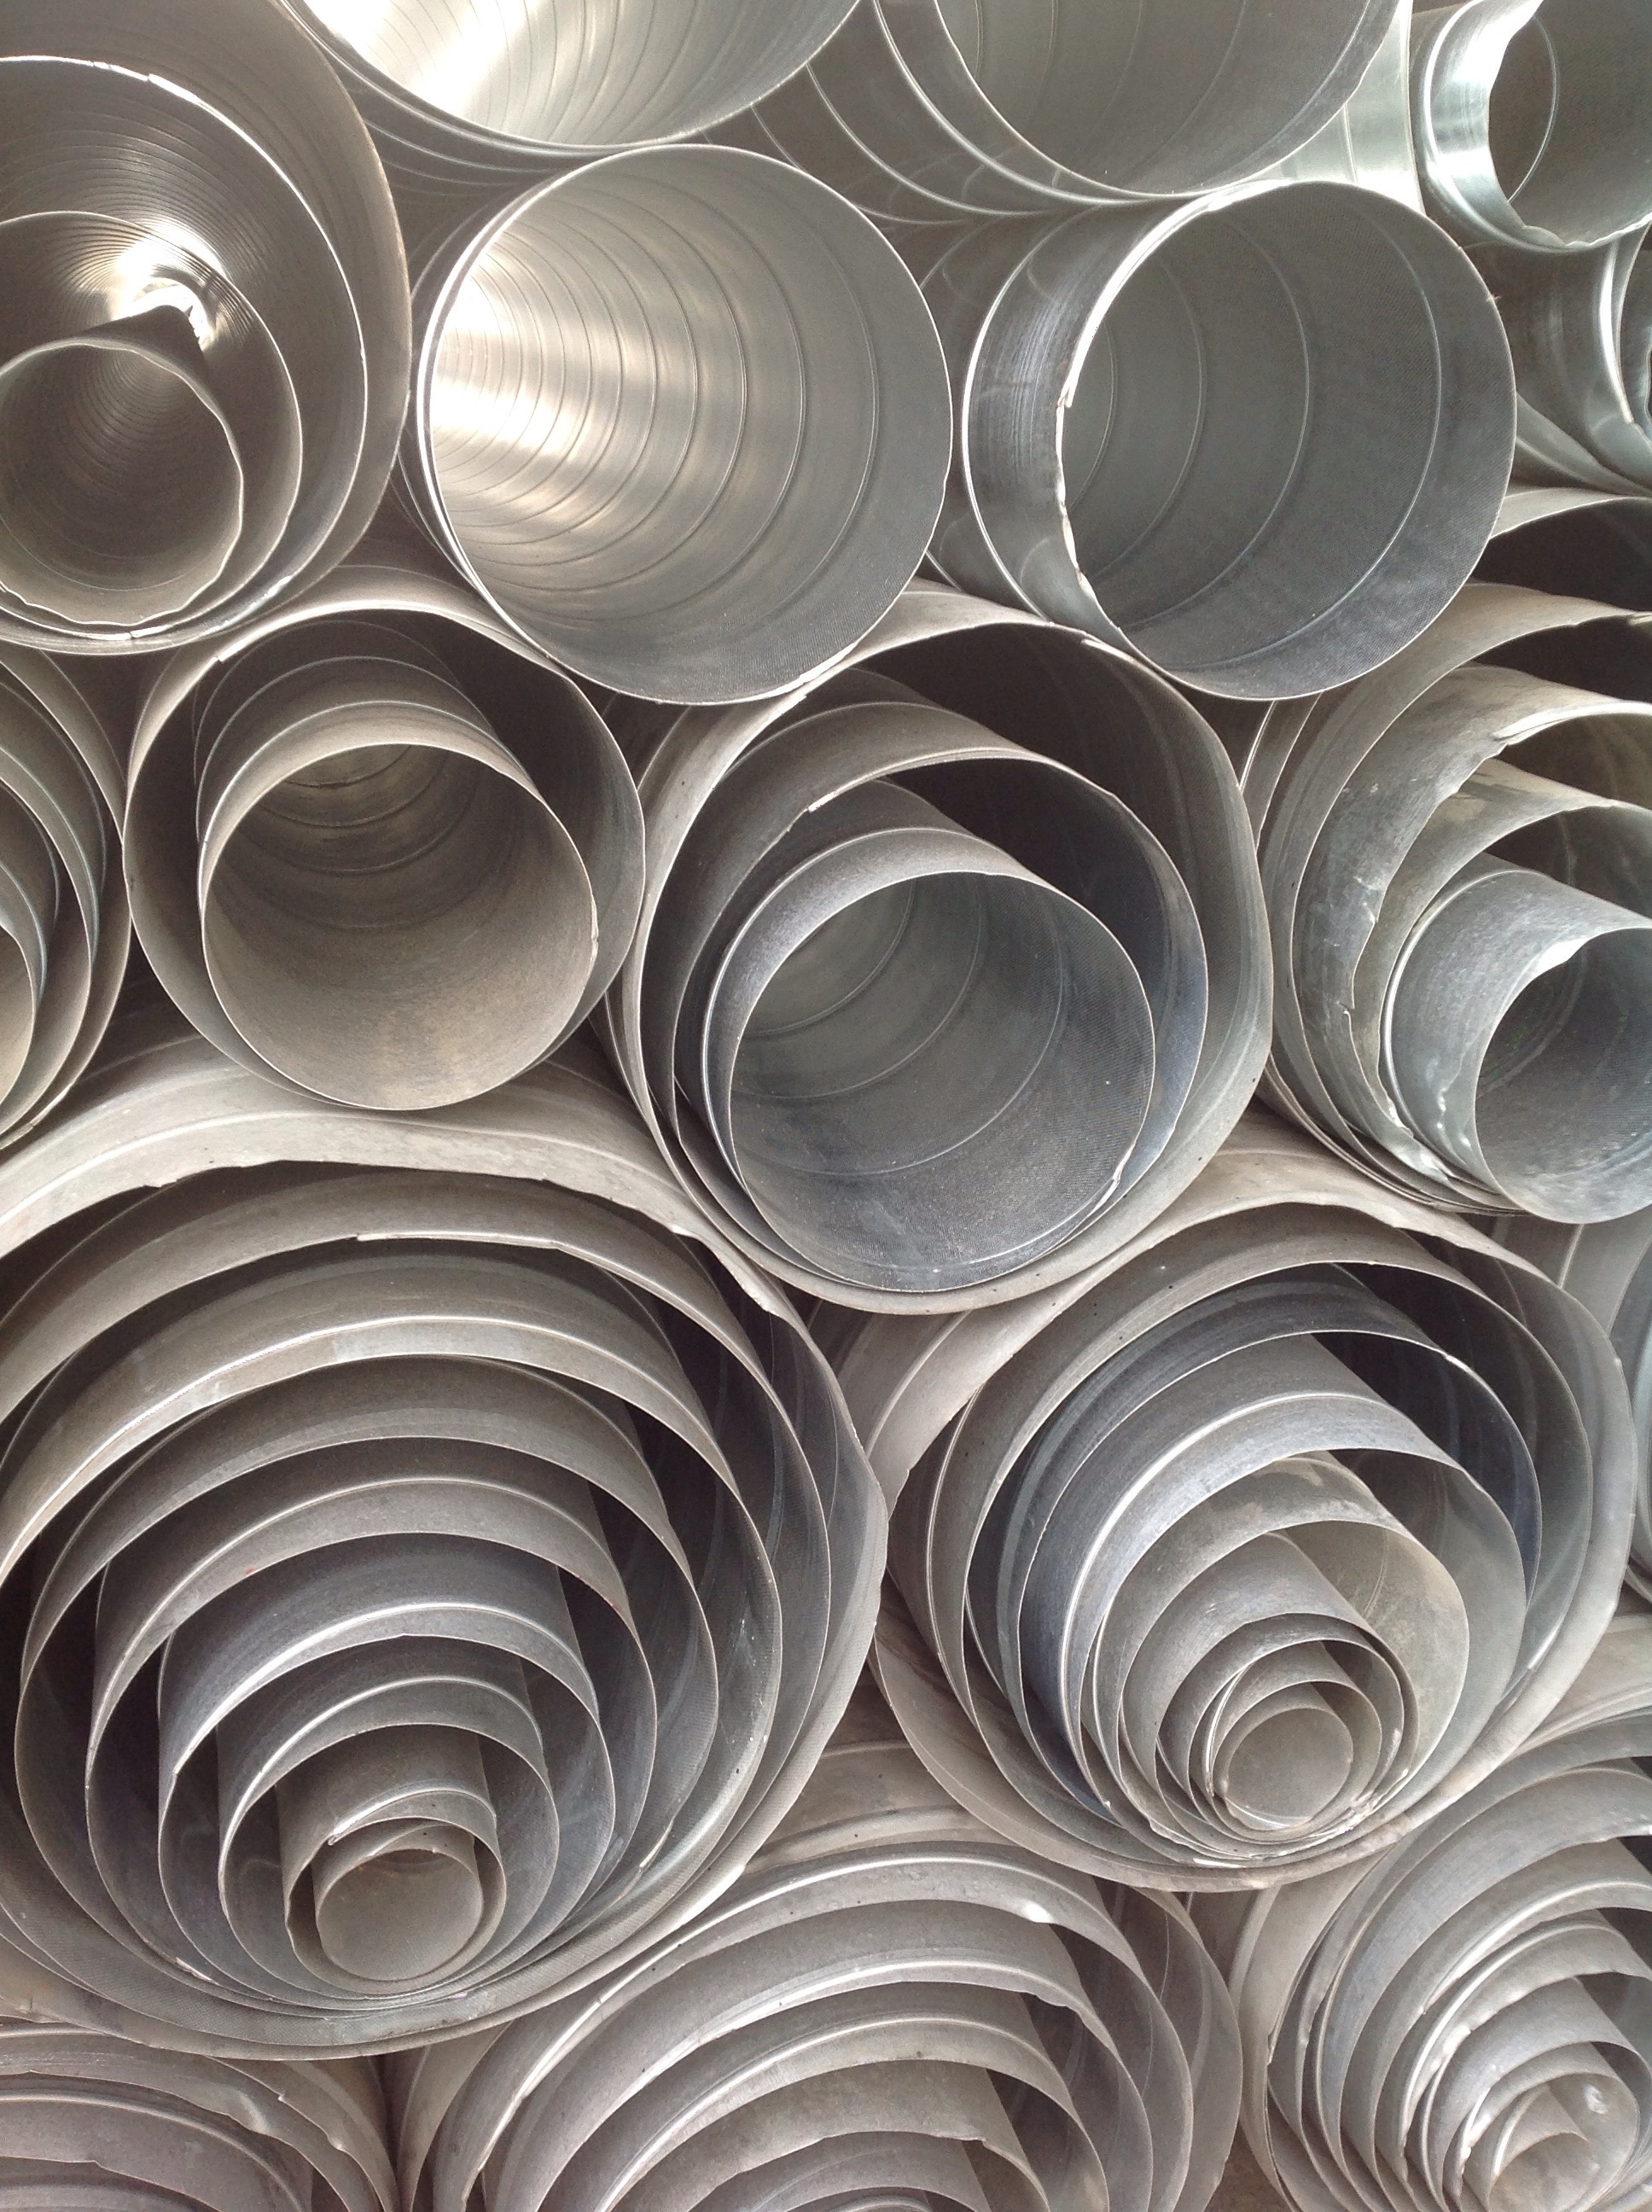
wheel, texture, metal, material, circle, background, shape, plastic wrap